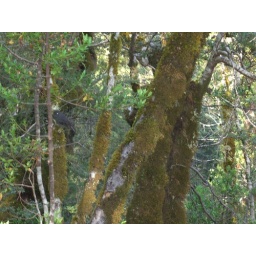
bird in trees